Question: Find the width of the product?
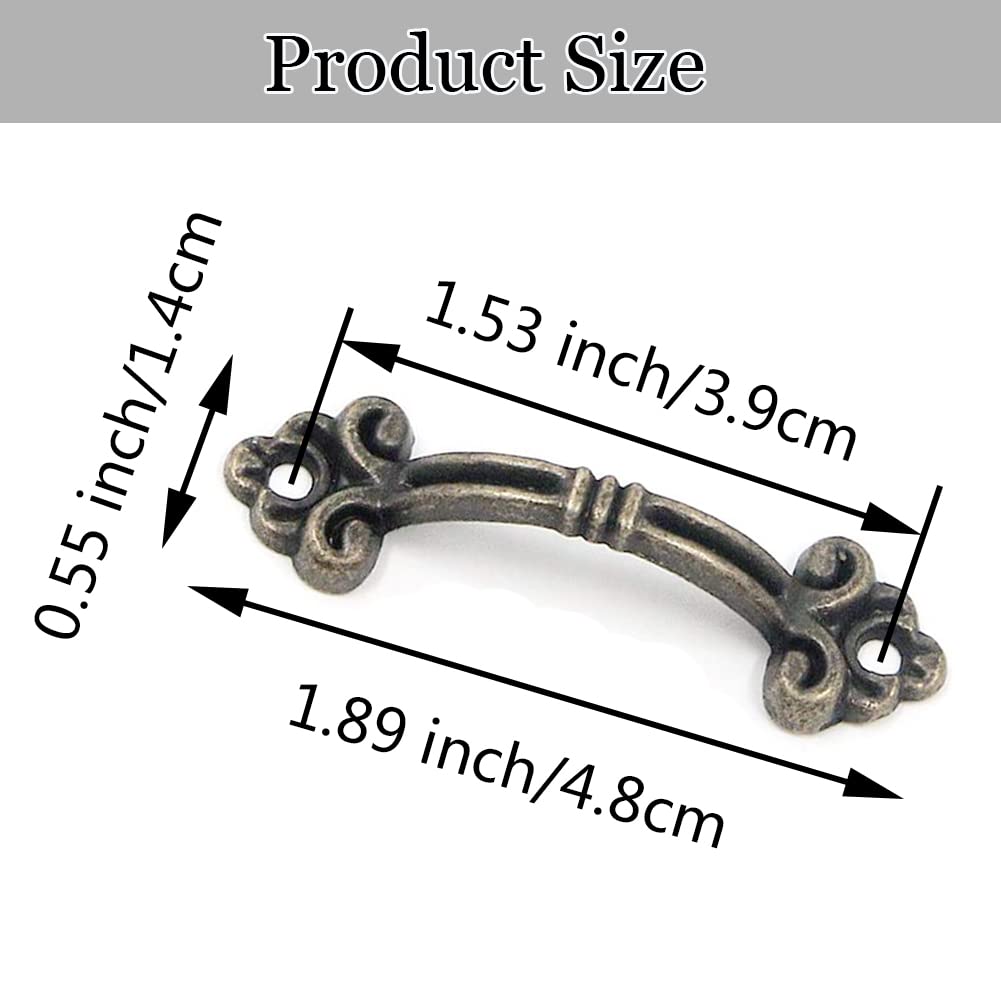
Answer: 1.89 centimetre